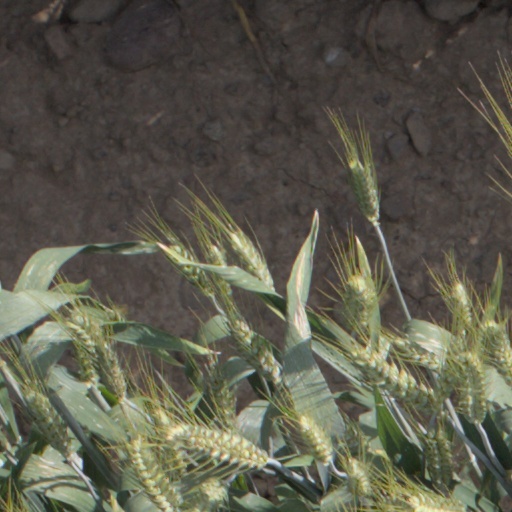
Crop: wheat